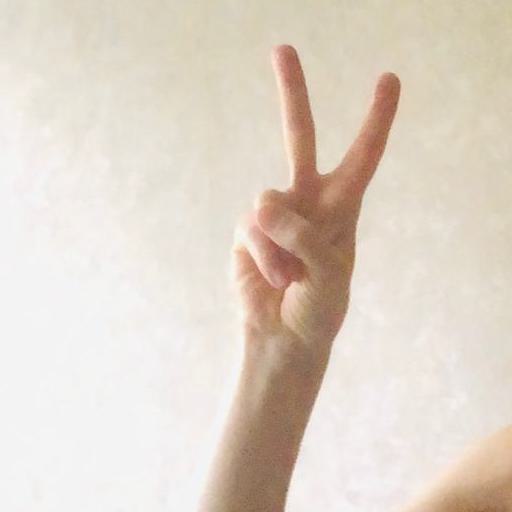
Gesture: peace